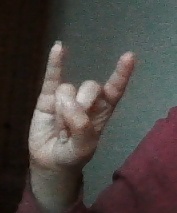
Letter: la